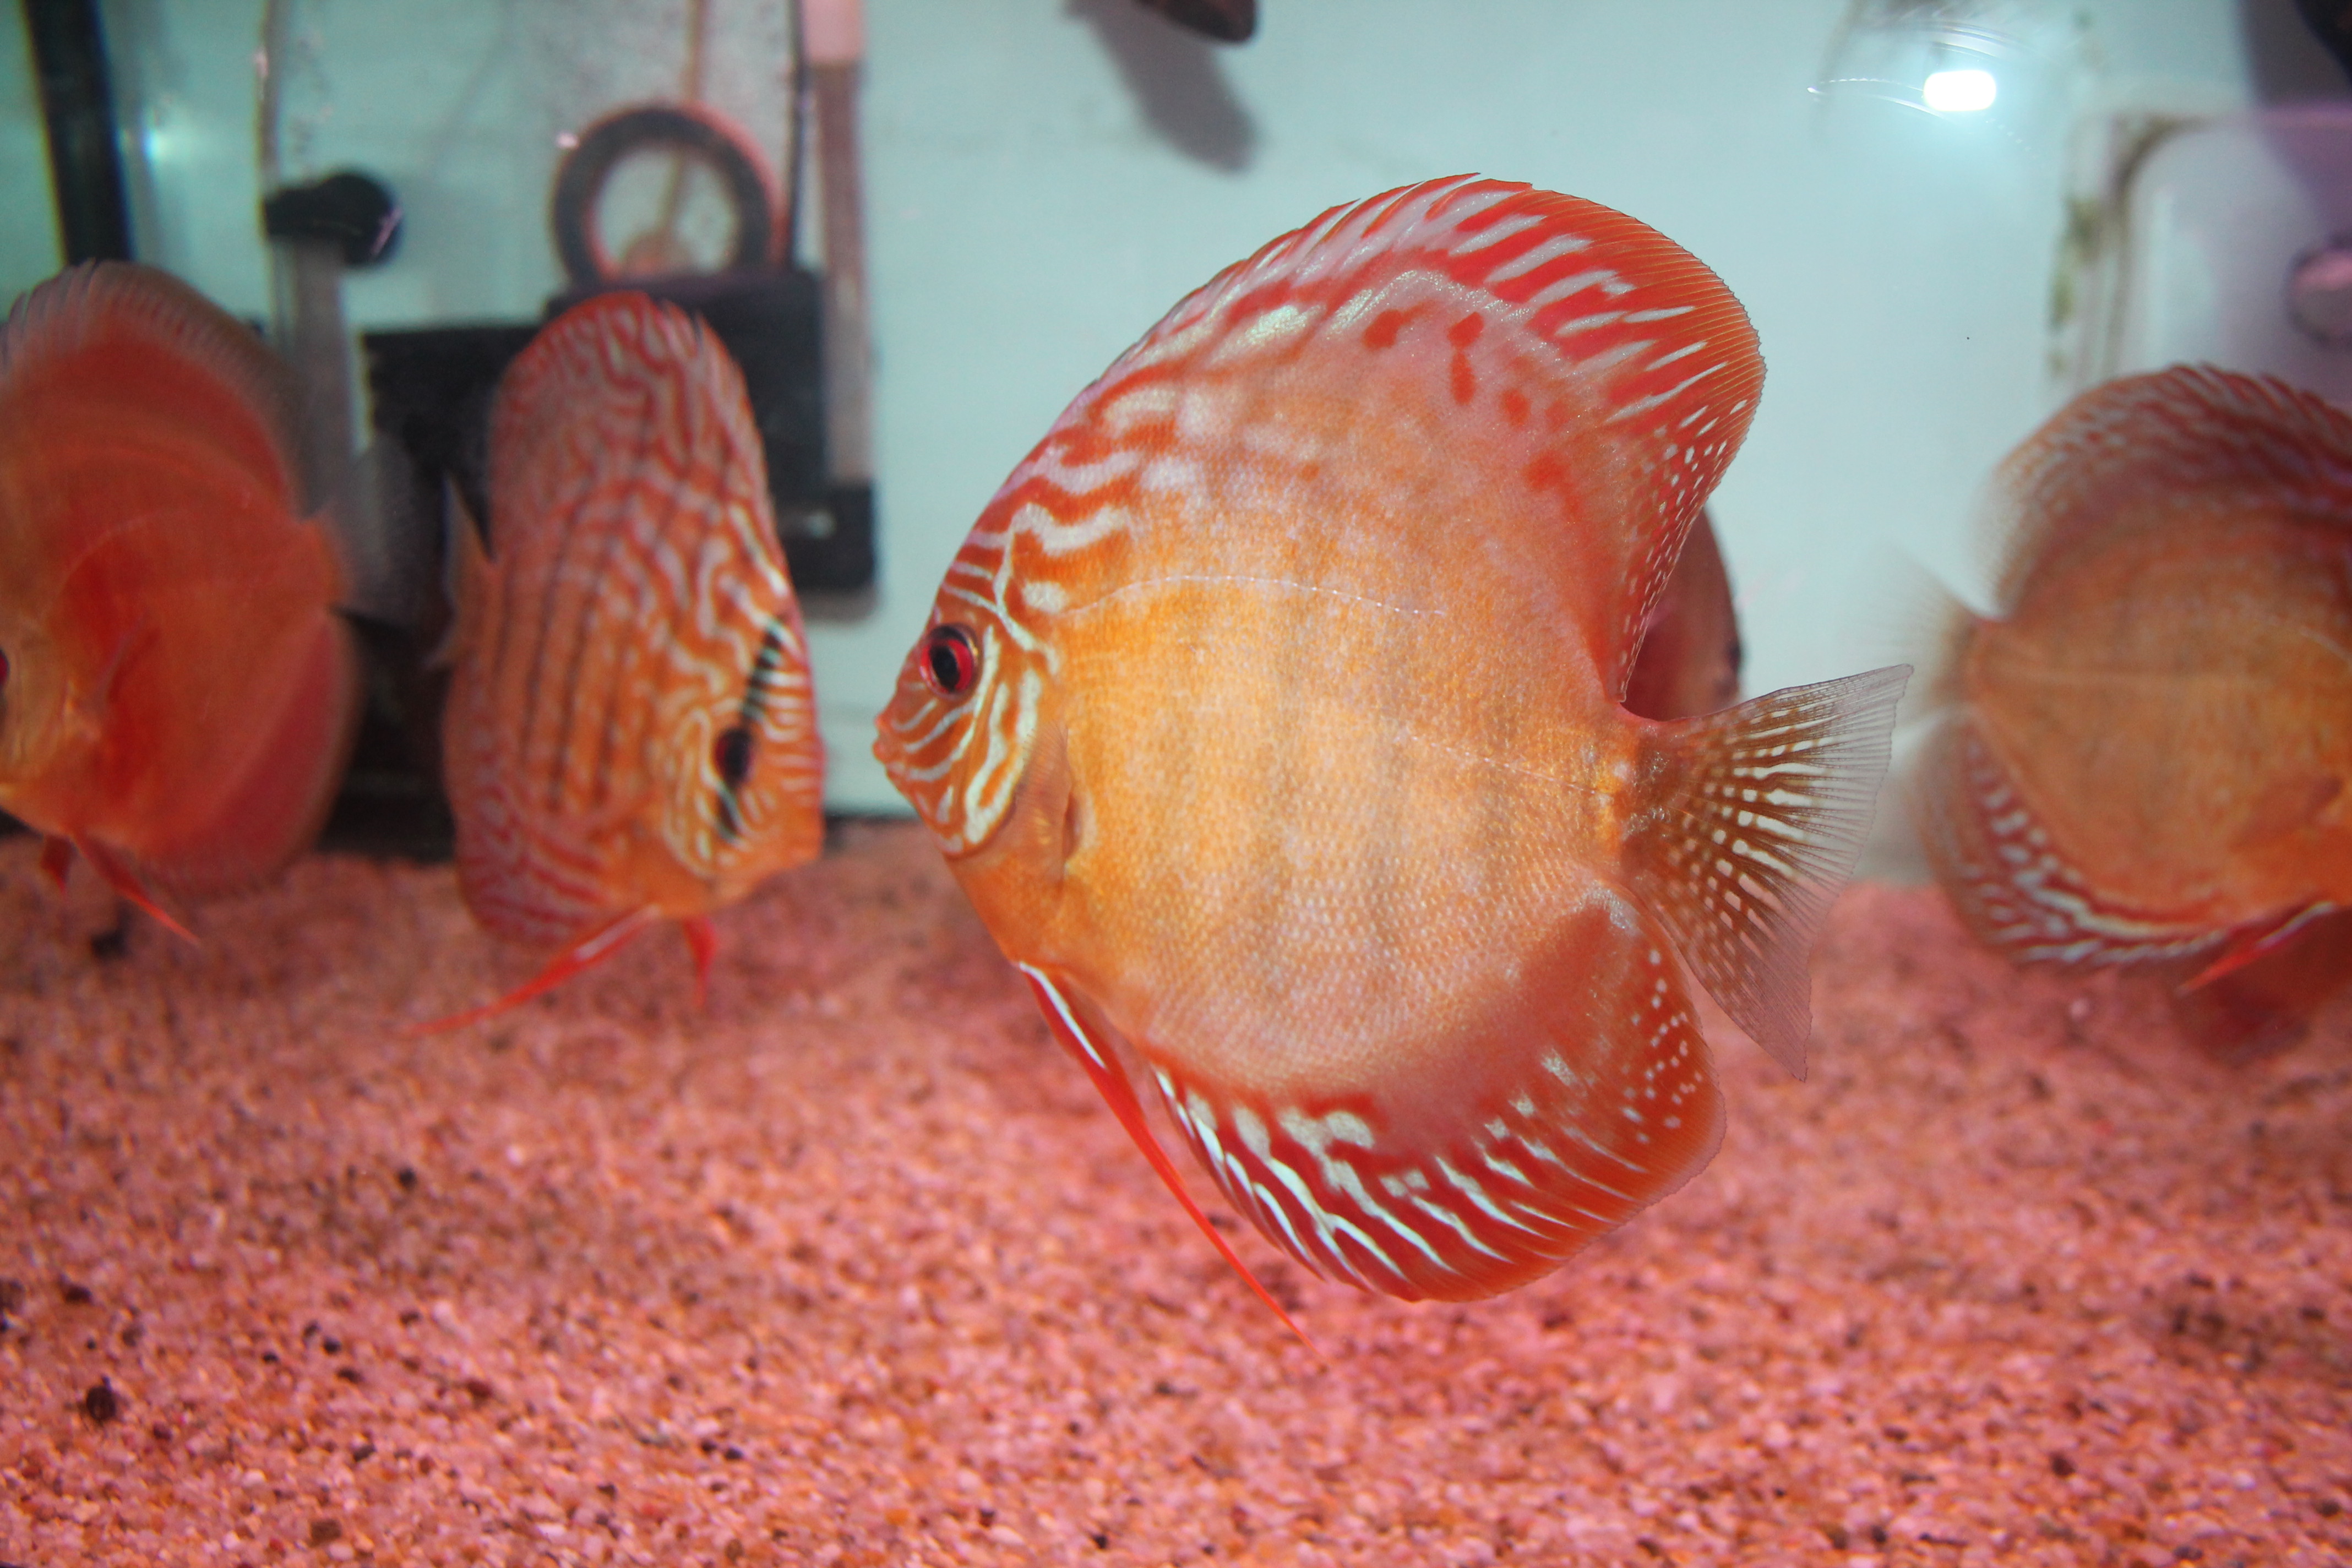
fish, organism